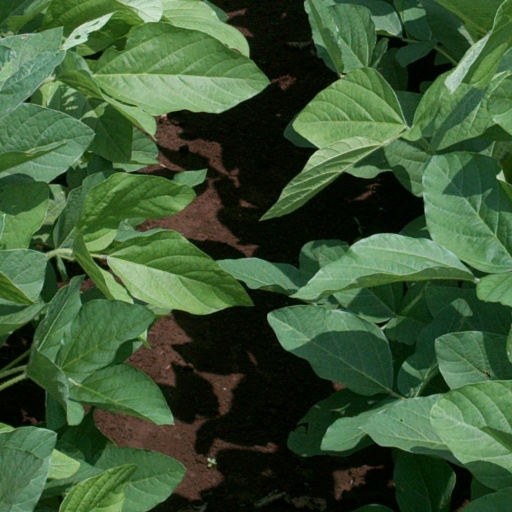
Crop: soybean